The Rolling Stones

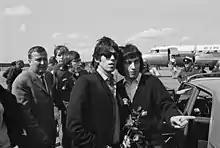
Three members of the Rolling Stones, Richards, Wyman and Watts, at Turku Airport in Turku, Finland, on 25 June 1965

Shortly afterwards, the band began their first tour of the UK, performing Chicago blues, including songs by Chuck Berry and Bo Diddley. By 1963, they were finding their musical stride as well as popularity. In 1964, they beat the Beatles as the number one United Kingdom band in two surveys. The band's name was changed shortly after their first gig to the Rolling Stones. Their acting manager, Giorgio Gomelsky, secured a Sunday afternoon residency at the Crawdaddy Club in Richmond, London, in February 1963.